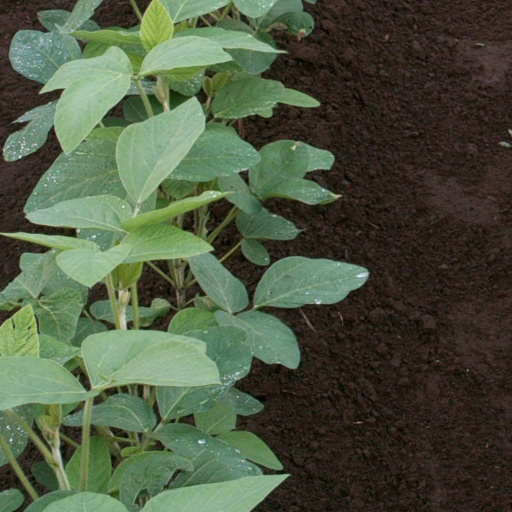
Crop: soybean